KryoFlux

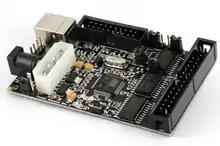
The KryoFlux controller

KryoFlux is a hardware and software solution for preserving software on floppy disks. It was developed by the Software Preservation Society.